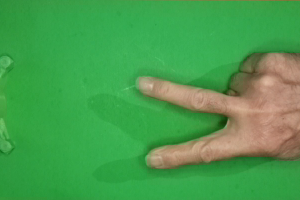
Label: scissors